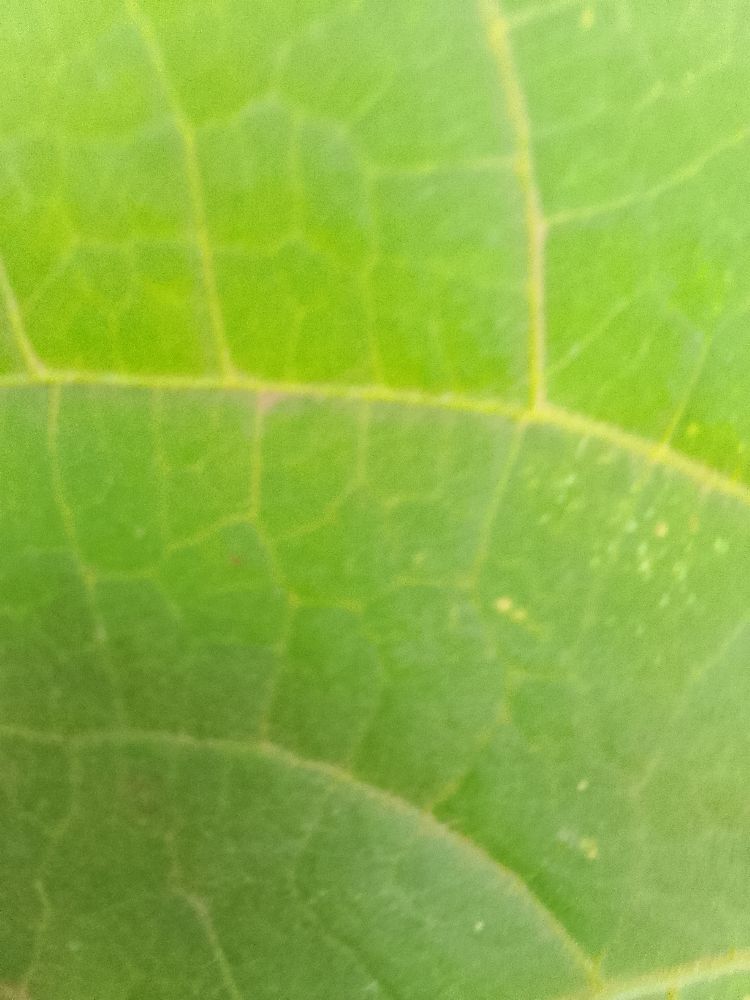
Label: healthy